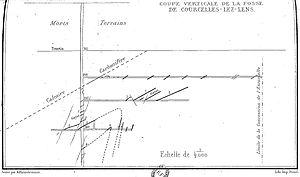
Coupe verticale de la fosse de la Société de Courcelles-lez-Lens.
La Société de Courcelles-lez-Lens est une compagnie minière qui a exploité la houille à Courcelles-lès-Lens dans le bassin minier du Nord-Pas-de-Calais. Elle est créée par les actionnaires de la Société du Midi de l'Escarpelle le 12 juin 1869.